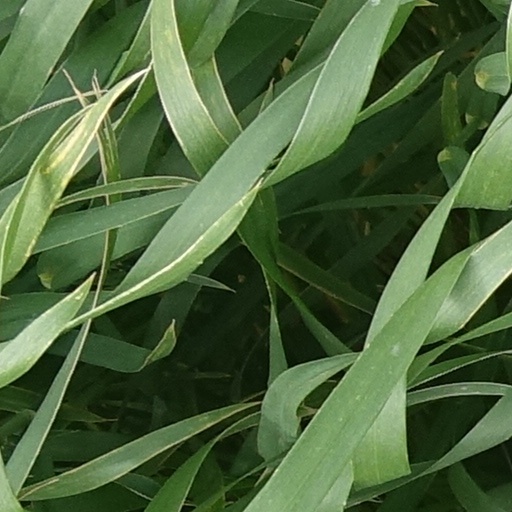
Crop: wheat